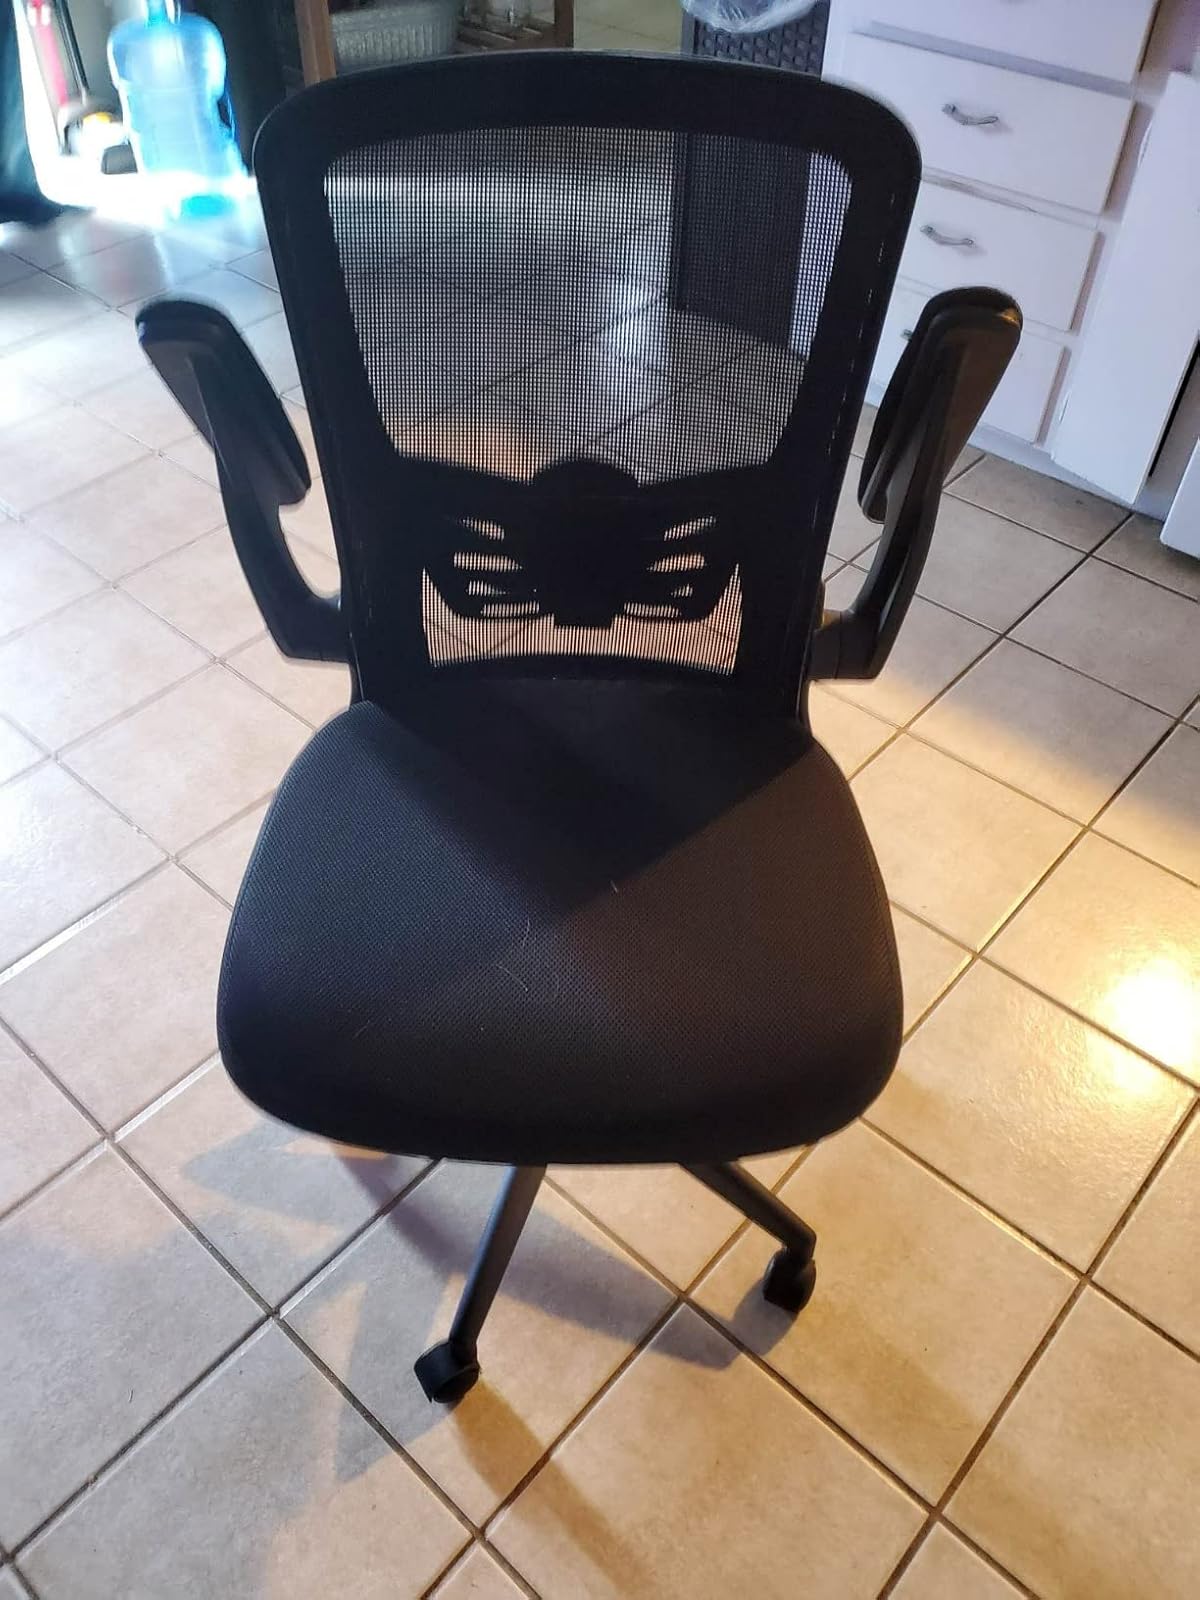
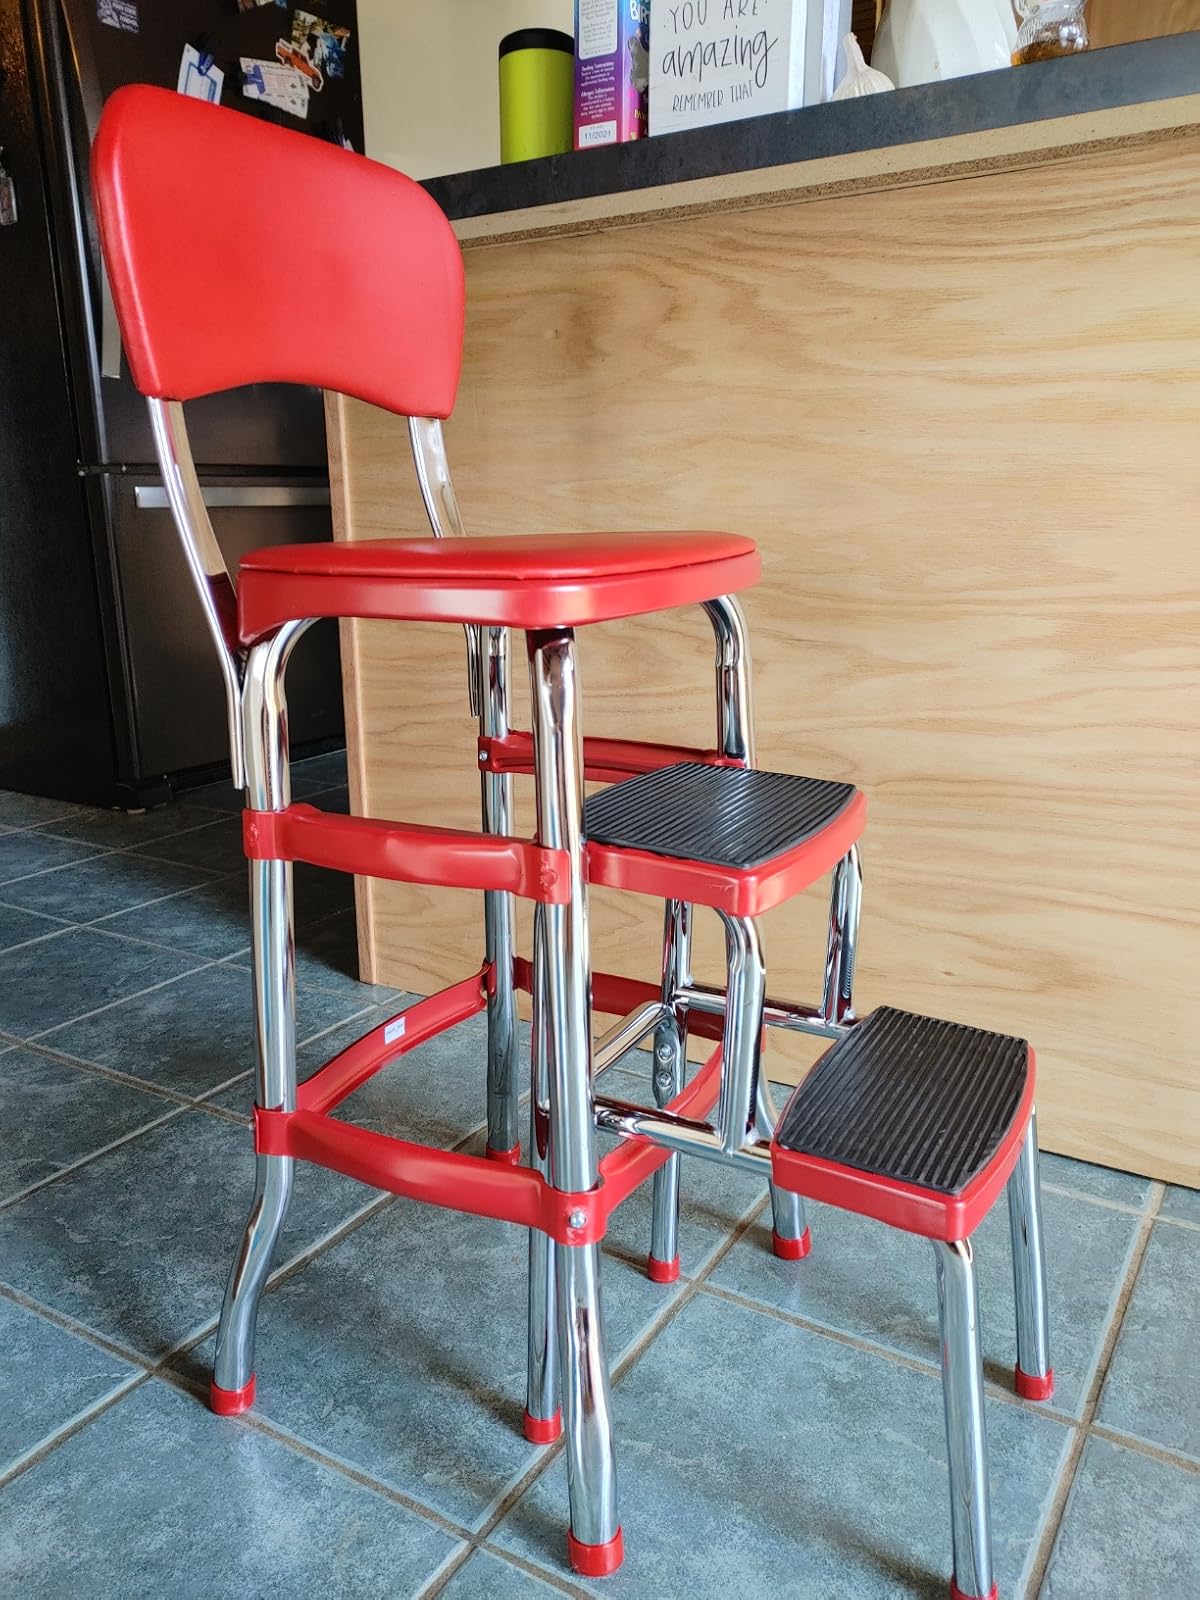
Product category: items_chair
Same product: no